Finola Hughes

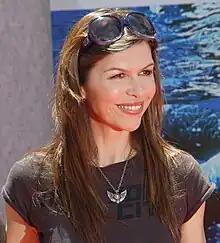
Hughes at the premiere for "Earth" in April 2009

From 1985 to 1992, she played Anna Devane on "General Hospital". Hughes won a Daytime Emmy in 1991, for Outstanding Lead Actress on "General Hospital". She was nominated for the same category in 1990 for Anna, in 2000 for "All My Children" as Alex, and, in 2002, as Anna. After establishing herself as a daytime television star, Hughes shot a feature film cameo as a soap opera actress who loses an award to Sally Field in the satirical film "Soapdish" (1991). Two years later, she played a leading role in the film "Aspen Extreme" (1993). It was announced in April 2006 that Hughes would be returning to "GH". In May 2006, as part of the May Sweeps period, three "GH" veterans would return. Finola Hughes would be reunited with Tristan Rogers (Robert Scorpio) and Emma Samms (Holly Sutton). Following a rise in ratings from her sweeps return, Hughes returned to "General Hospital" for a limited run through August 2006. She returned the following year on 13 July 2007 and once again on 15 April 2008.